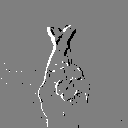
ASL letter: r